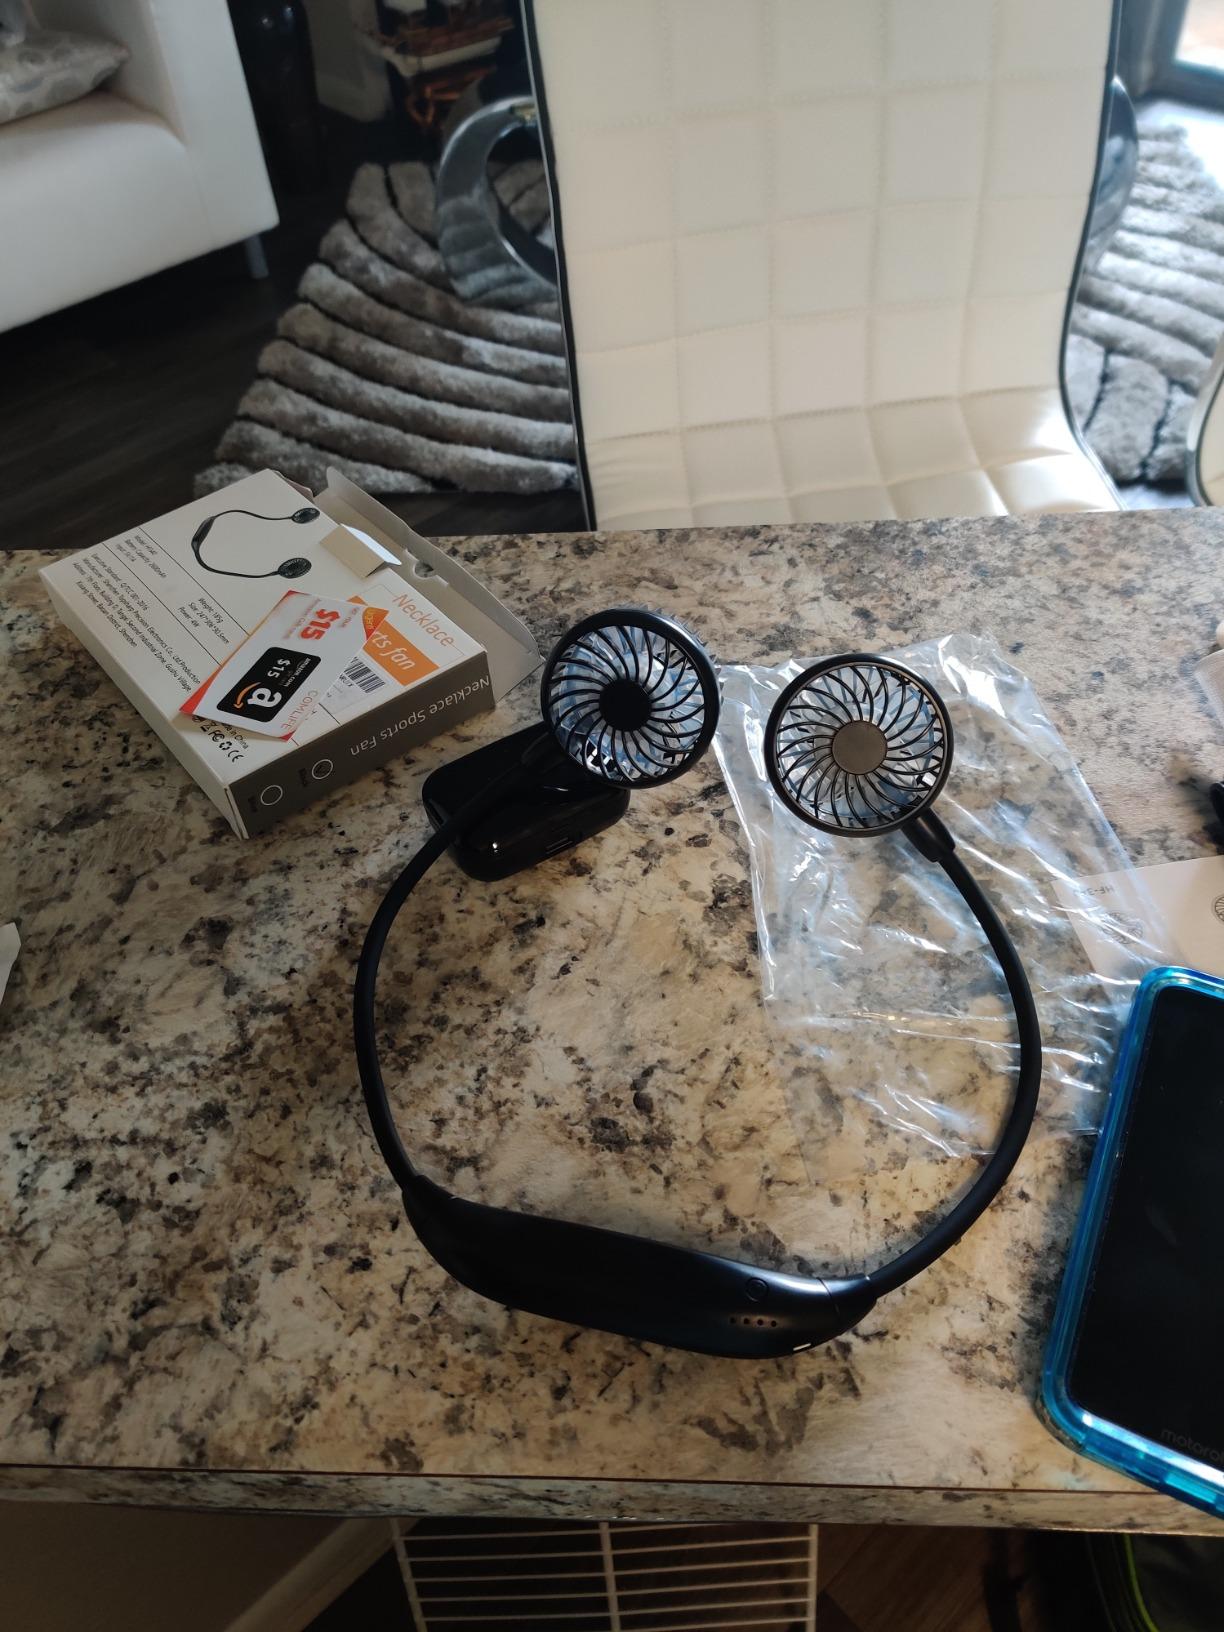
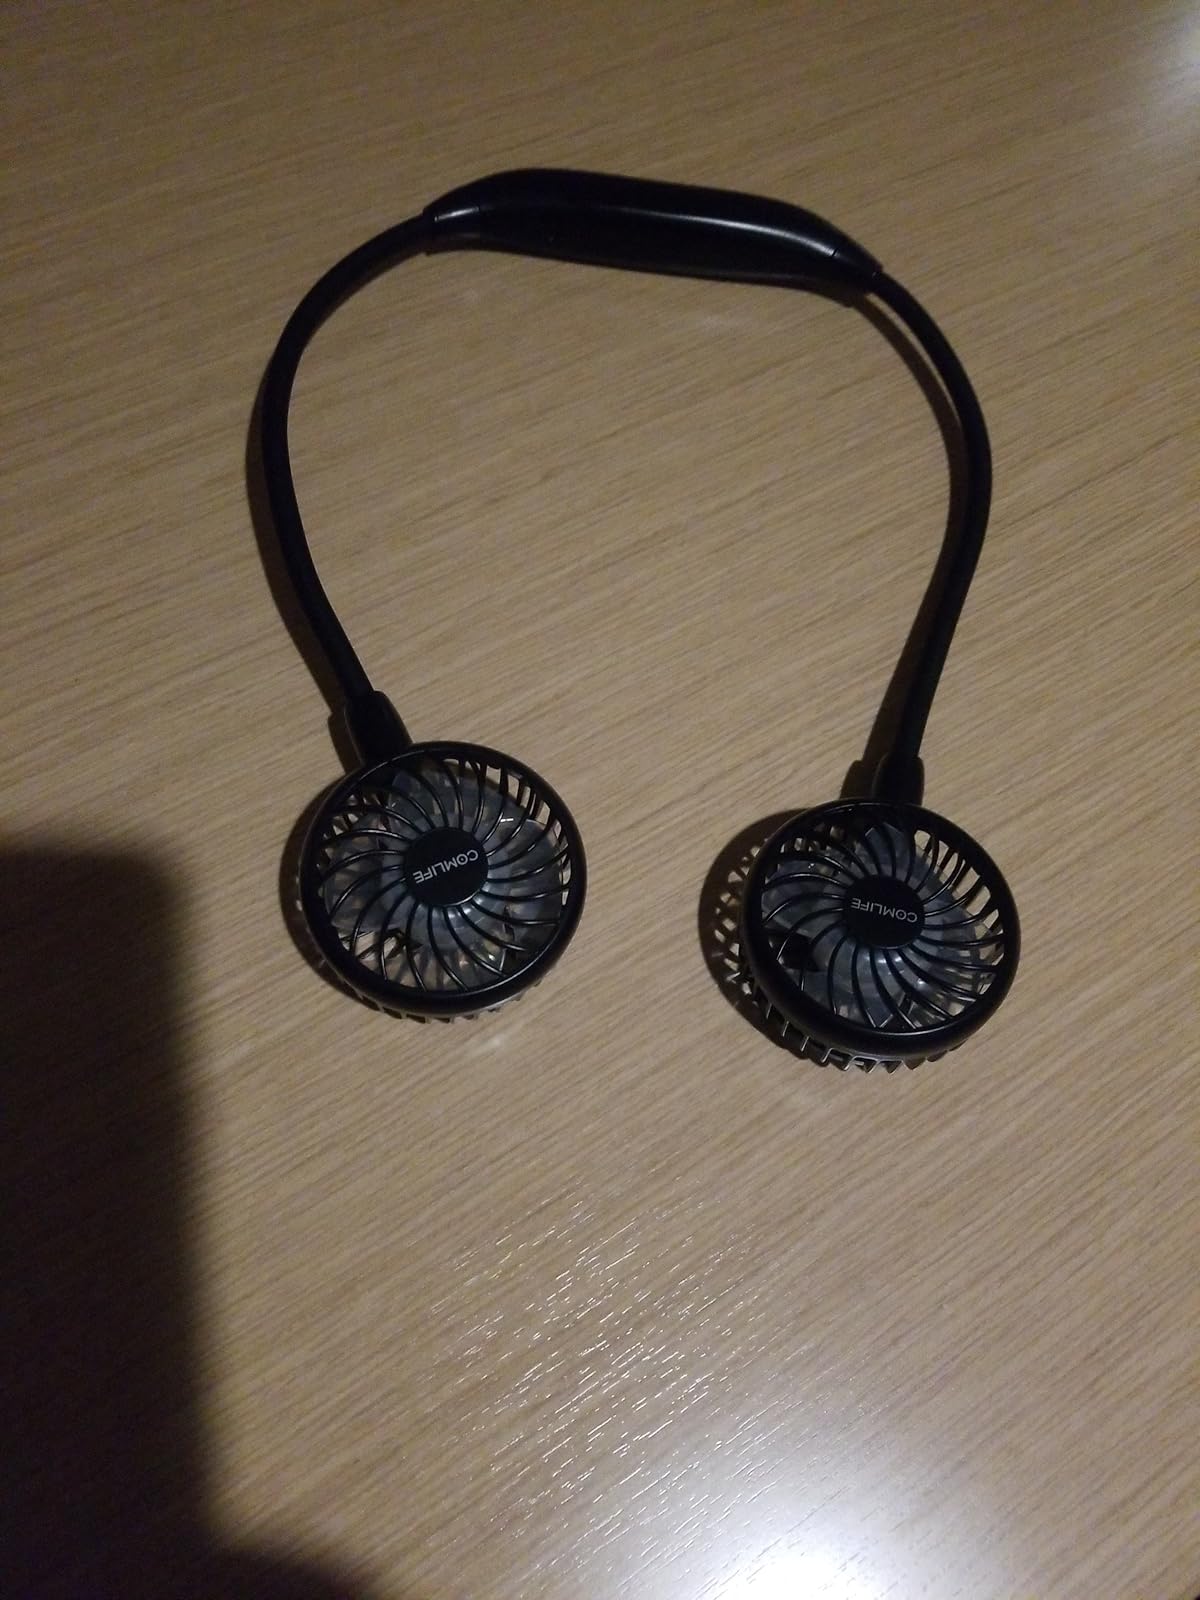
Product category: fan
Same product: yes